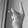
ASL letter: K